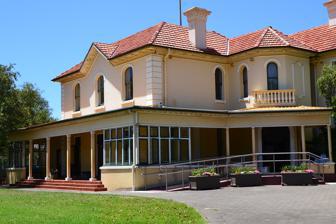
Building: Woodstock, Burwood
Country: Australia
Year built: 1873
Mansion in New South Wales, Australia Woodstock Location in greater Sydney Former names Broughton (1912–1982) General information Type Mansion Architectural style Victorian Italianate Location 22 Church Street, Burwood , New South Wales Country Australia Coordinates 33°52′55″S 151°06′16″E / 33.8819°S 151.1045°E / -33.8819; 151.1045 Construction started c. 1866 ( c. 1866 ) Completed 1873 ( 1873 ) Owner Burwood Council Technical details Floor count 2 Website www .burwood .nsw .gov .au /services /venue _hire /venue _hire _woodstock .html Register of the National Estate Official name Woodstock Community Centre, 18-30 Church St, Burwood, NSW, Australia Type Defunct register Designated 14 May 1991 Reference no. 3373 New South Wales Heritage Database (Local Government Register) Official name Woodstock ; Broughton Migrant Hostel Type Built Criteria a., b., c., d., g. Designated 10 March 1995 Reference no. Local register Group/collection Community Facilities Category Mansion Builder Edwin Thomas Penfold References Woodstock is a heritage-listed mansion in the Sydney suburb of Burwood , New South Wales , Australia. It was built between c. 1866 and 1873 by Edwin Thomas Penfold and changed hands a number of times before being acquired by Burwood Council . During World War II the property was acquired by the Australian Government for military purposes. The Victorian Italianate villa is listed on the (now defunct) Australian Register of the National Estate and the Burwood Council local government heritage list . History Construction Edwin Thomas Penfold, who made his fortune working on the goldfields and by establishing a successful tobacco business in Sydney, was living in the suburb of Randwick , at a cottage called Sandgate , when he decided to purchase 6 acres of land at Church Street, Burwood, in 1871. He ordered the construction of Woodstock , a two-storey, Victorian Italianate villa, where he moved in with his wife Susannah Clarke. His son was later born there. (It is believed the name Woodstock was derived from the novel written by Sir Walter Scott , published in 1826, named Woodstock .) The house remained with the Penfold family until 1895. One of Penfold's descendants would later buy William Moffitt's printing and stationery firm and renamed it W. C. Penfold & Co, one of the largest stationery companies in Australia. Until 1907, Woodstock was owned by Edward Scholes, a prominent local identity of the Strathfield and Burwood areas. He was a barrister and later a Judge of the District Court of New South Wales . Scholes had a long involvement in local government, serving as an Alderman on Burwood Council for twelve years and Mayor in 1891. He later lived at Brunyarra in Strathfield. In 1886, he married Gertrude Annie Keep, daughter of John Keep, who ran Keep McPherson Hardware Merchants and was a member of a prominent local family. Broughton In 1907, Woodstock was acquired by Sir Arthur Renwick, a physician, philanthropist and politician, but he died the next year, leaving the estate to his family. In 1912, the property was purchased by the Keep sisters, Miss Amy Isabel and Miss Edith Ellen, who renamed it Broughton after their earlier home Broughton Hall in the suburb of Leichhardt . Broughton Hall later became a psychiatric clinic and eventually merged with Rozelle Hospital . The Keep sisters maintained a beautiful garden at Broughton , and it is believed they were responsible for many of the internal alterations that can be seen today, such as the current entrance, the staircase and hall, the leadlight skylight, the pressed metal ceilings and the Art Nouveau stained glass window. The house is not heavily decorated, has a new tiled roof and a partly enclose verandah. The original wooden staircase is in good condition. The entry is marked by remnant planting of ficus trees to the end of Duff Street. In 1942, the building was taken over by the Australian Government to be used as one of the 28 army bases for the Australian Women's Army Service Barracks which comprised both LTD and a General Details Depot until 1946. After that, the Reverence W. Deane, Principal, briefly occupied the house with his Methodist Ladies College Burwood (MLCB). Broughton Migrant Hostel Between 1948 and 1974, the house operated as the Broughton Migrant Hostel for immigrant families from Europe and Great Britain. Burwood Council leased the property from 1976 until 1982, when it was purchased from the Australian Government. The Council restored the original name, Woodstock , and began using the house as a community centre. Gallery Staircase Hallway Upper floor with balustrade West side of house Fountain References ^ a b c d "Woodstock" . New South Wales Heritage Database . Office of Environment & Heritage . ^ a b "Woodstock Community Centre, 18-30 Church St, Burwood, NSW, Australia (Place ID 3373)" . Australian Heritage Database . Australian Government . 14 May 1991 . ^ "Terrace: 9 Thames Street, Balmain" . New South Wales Heritage Database . Office of Environment & Heritage . ^ "Broughton Hall Psychiatric Clinic" . Dictionary of Sydney . ^ "Woodstock Community Centre" . Burwood Council . 2019 . External links Wikimedia Commons has media related to Houses in Burwood, New South Wales . Environmental Partnership (NSW) Pty Ltd (13 December 2005). "Woodstock Plan of Management" (PDF) . Burwood Council .